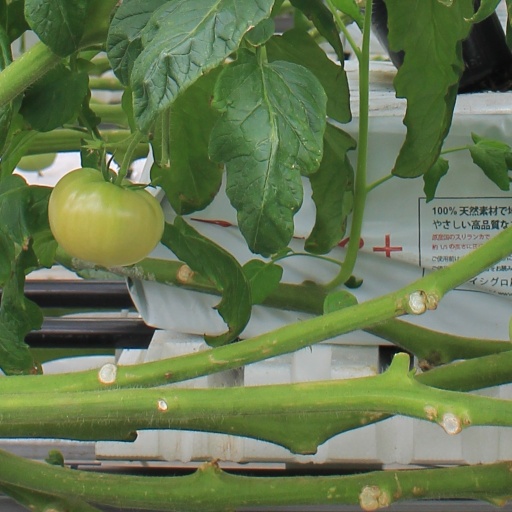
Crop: tomato